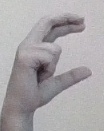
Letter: thal